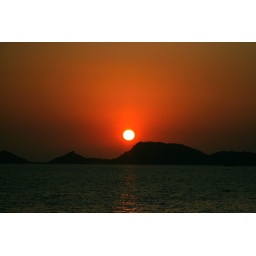
the beautiful sunset with the sky filled by red colour before it got dark